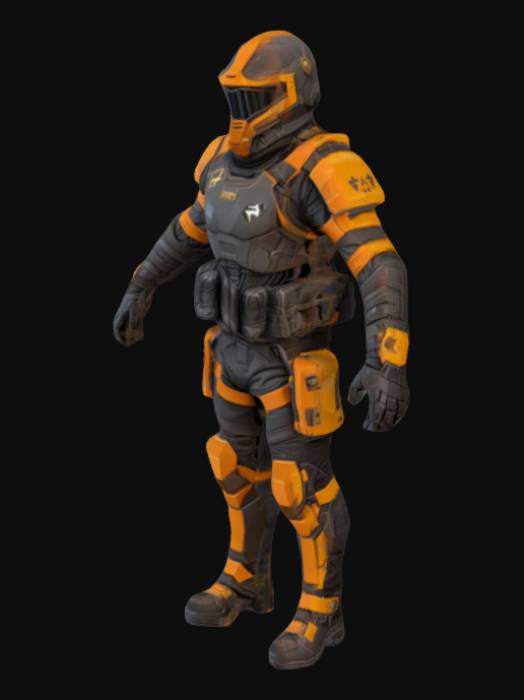
미적 점수 (1~10점): 1